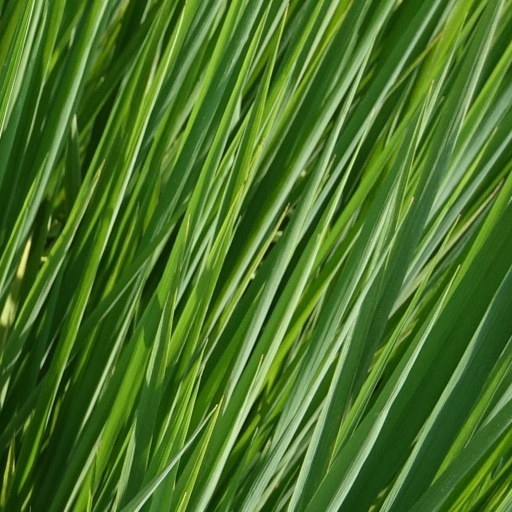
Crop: rice